Rube Goldberg

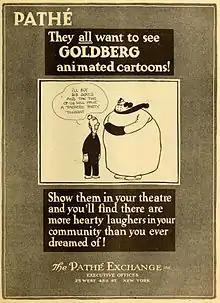
Advertisement (1916)

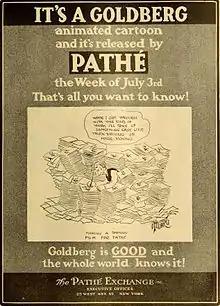
Advertisement (1916)

Rube Goldberg wrote the first feature film for the pre-Curly Howard version of The Three Stooges called "Soup to Nuts", which was released in 1930 and starred Ted Healy. The film featured his machines and included cameos of Rube himself.